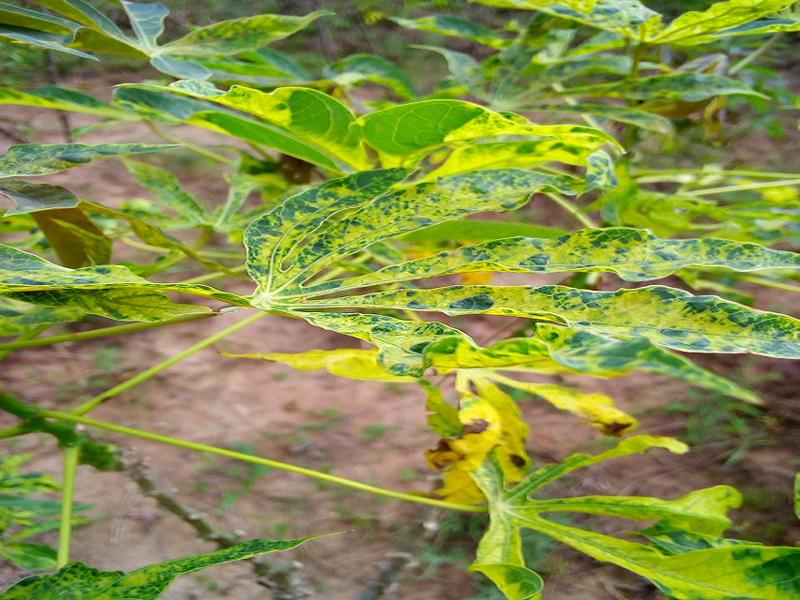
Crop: cassava
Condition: mosaic_disease